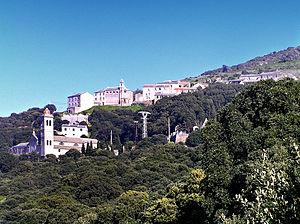
Ersa est une commune française située dans la circonscription départementale de la Haute-Corse et le territoire de la collectivité de Corse. Elle appartient à l'ancienne piève de Luri, dans le Cap Corse.